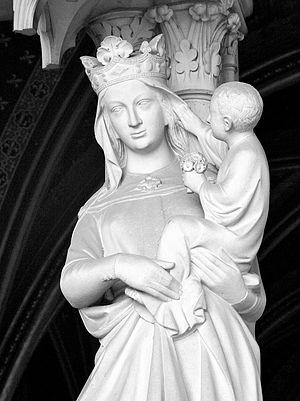
Vierge à l'enfant à l'entrée de la Sainte-Chapelle, Paris
La Sainte-Chapelle, dite aussi Sainte-Chapelle du Palais, est une chapelle palatine édifiée sur l’île de la Cité, à Paris, à la demande de saint Louis afin d’abriter la Sainte Couronne d’épines, un morceau de la Vraie Croix, ainsi que diverses autres reliques de la Passion qu’il avait acquises à partir de 1239. Elle est la première construite des Saintes chapelles, conçue comme une vaste châsse presque entièrement vitrée, et se distingue par l'élégance et la hardiesse de son architecture, qui se manifeste dans une élévation importante et la suppression quasi totale des murs au niveau des fenêtres de la chapelle haute. Bien qu'édifiée dans un bref délai ne dépassant pas sept ans, l'on n'a pas relevé de défauts de construction, et la décoration n'a pas été négligée. Elle fait notamment appel à la sculpture, la peinture et l'art du vitrail : ce sont ses immenses vitraux historiés d'origine qui font aujourd'hui la richesse de la Sainte-Chapelle, car elle a été privée de ses reliques à la Révolution française, et perdu ainsi sa principale raison d'être.
La Vierge à l'Enfant, ou Madone, est un thème récurrent en peinture et en sculpture religieuses, renvoyant à la Nativité du Christ et à la maternité de la Vierge Marie.